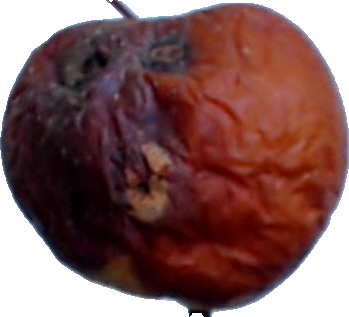
Label: apple_rotten_1